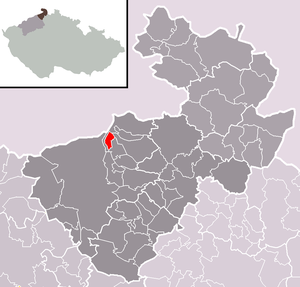
Labská Stráň est une commune du district de Děčín, dans la région d'Ústí nad Labem, en Tchéquie. Sa population s'élevait à 224 habitants en 2018.